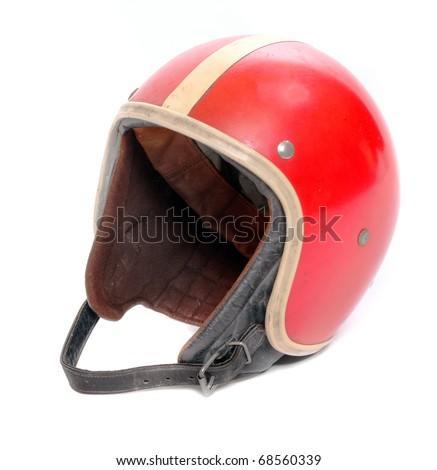
retro helmet on a white background